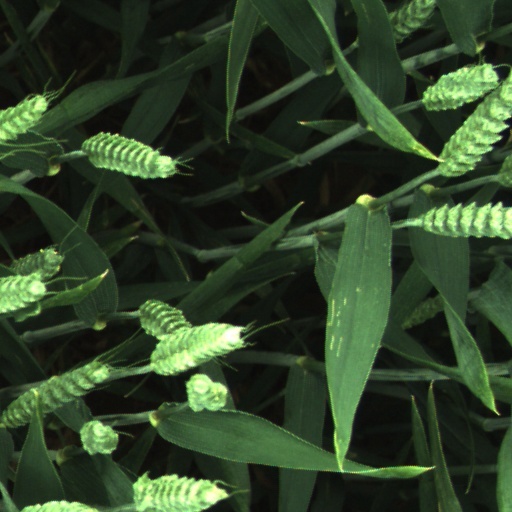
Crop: wheat